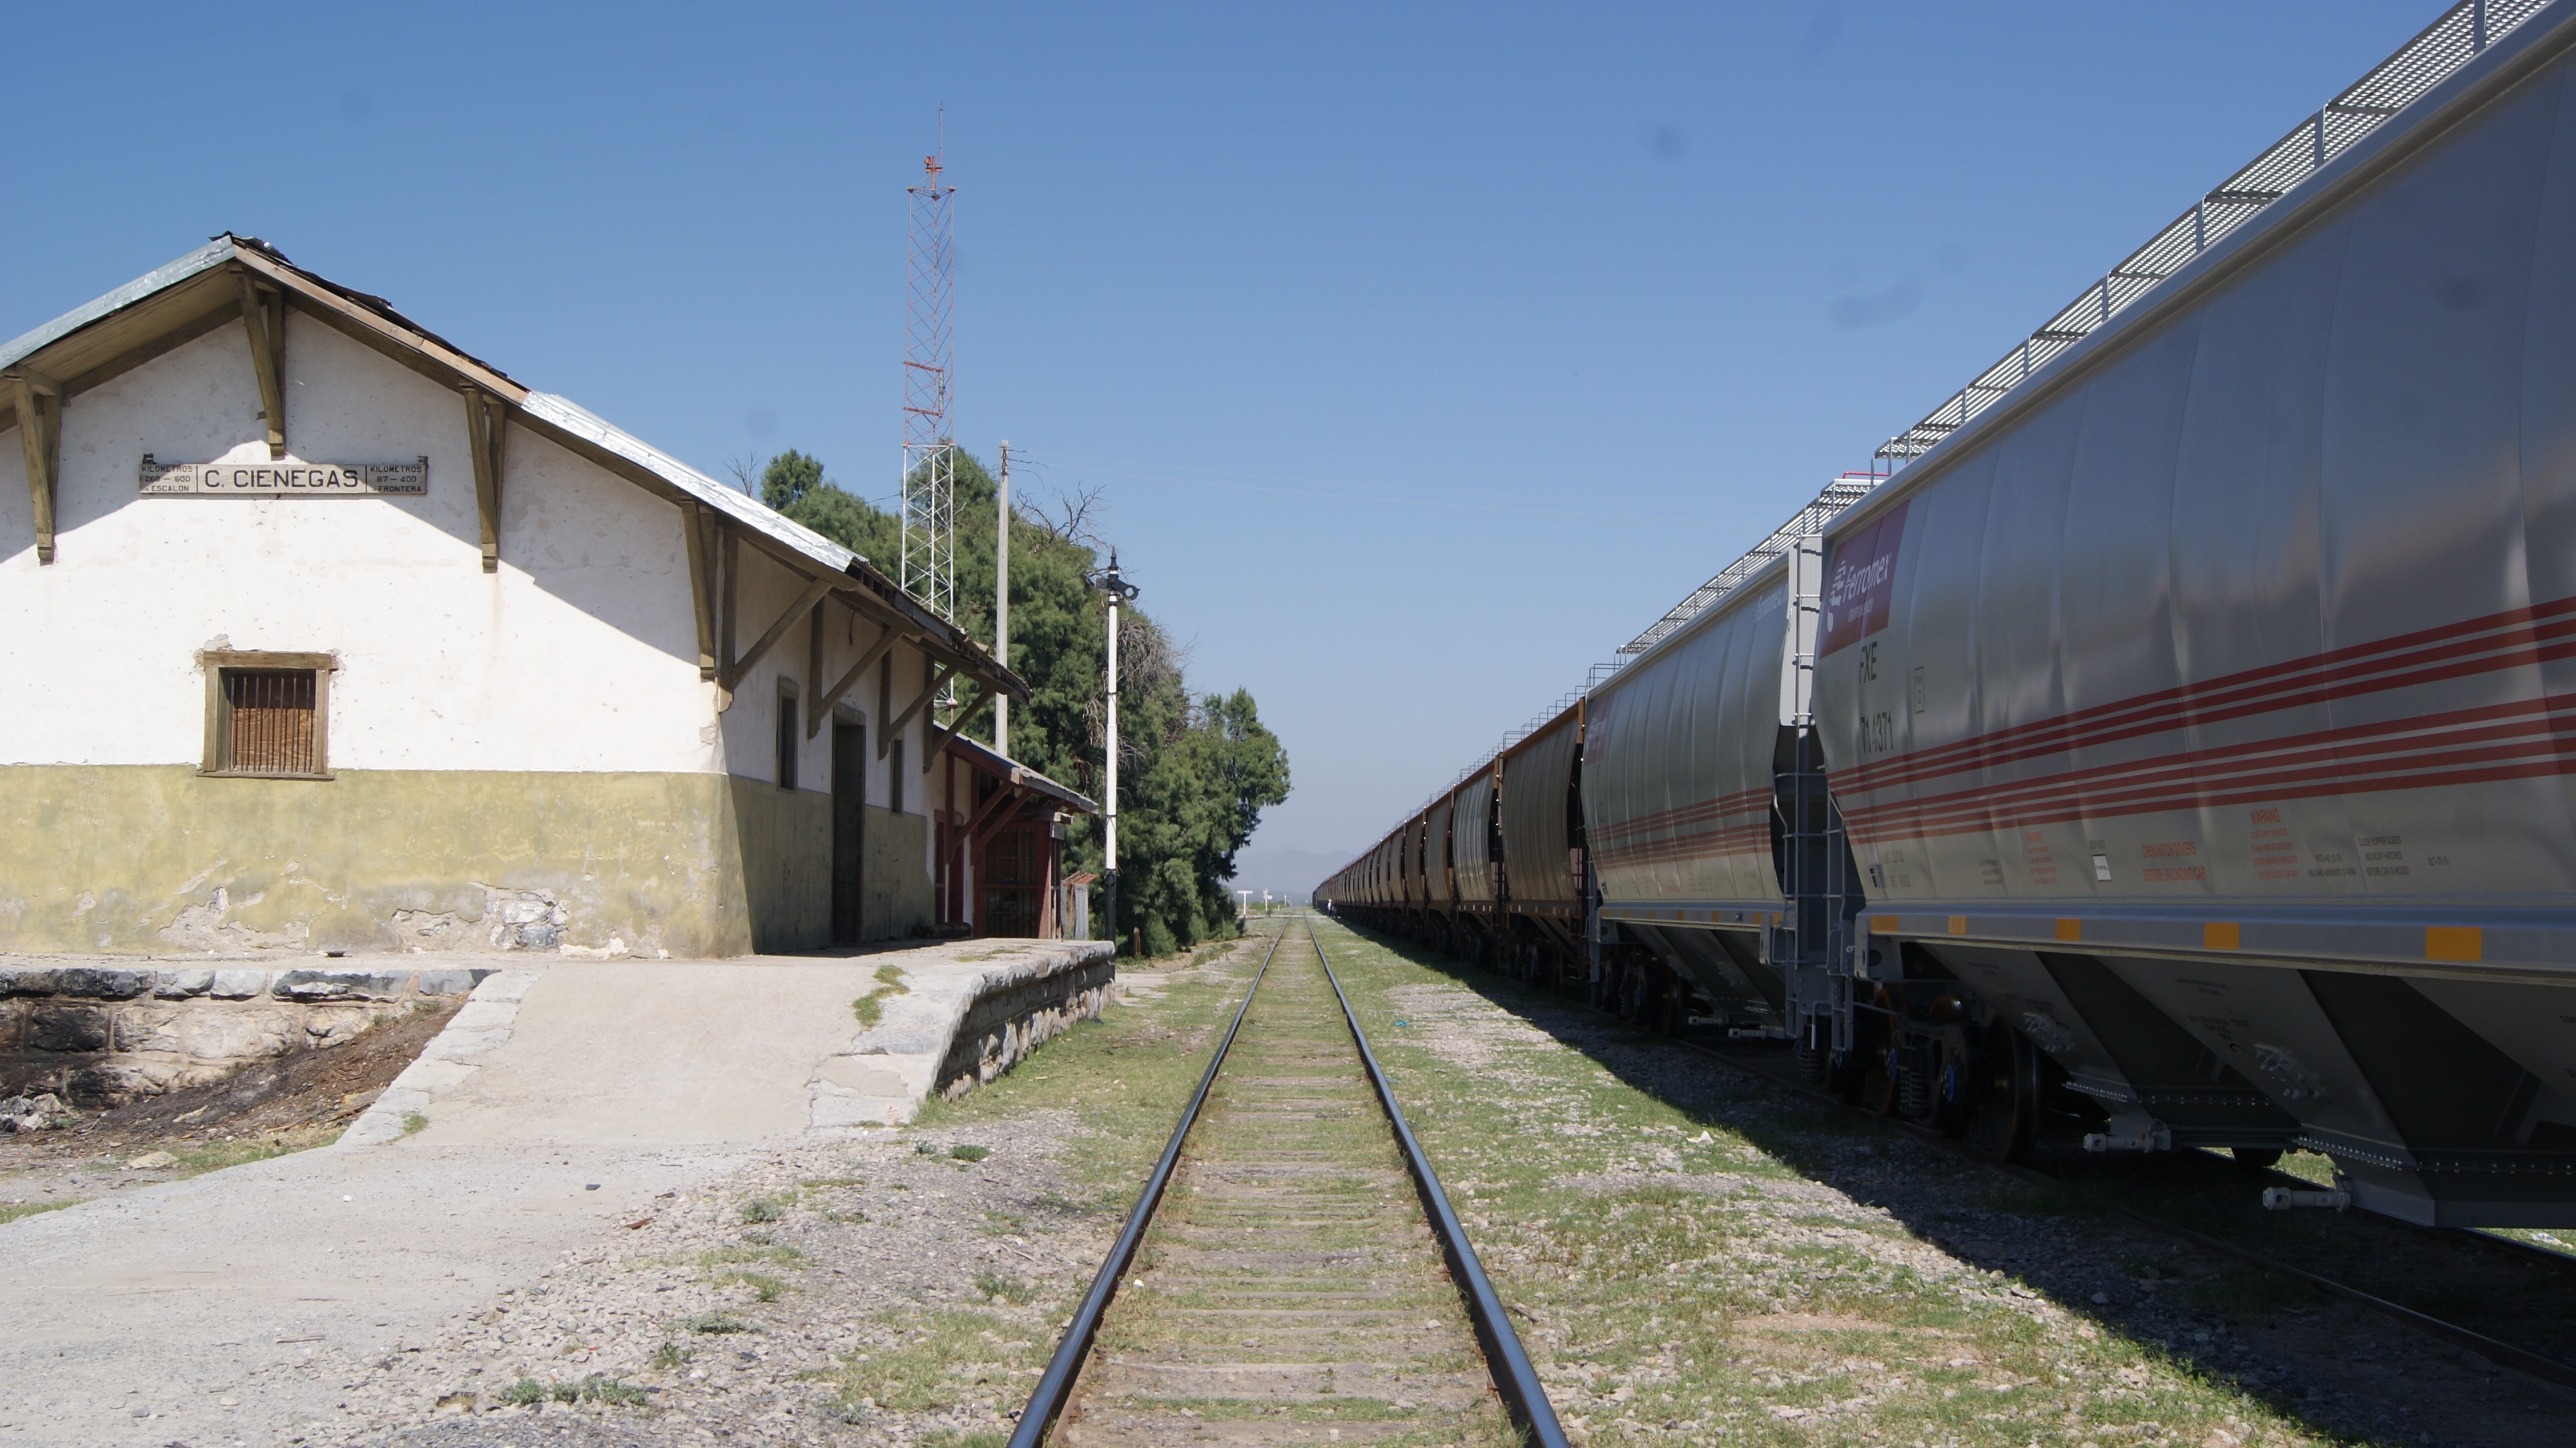
track, train, transport, vehicle, train station, rail transport, rolling stock, railroad car